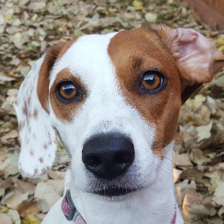
Label: animals